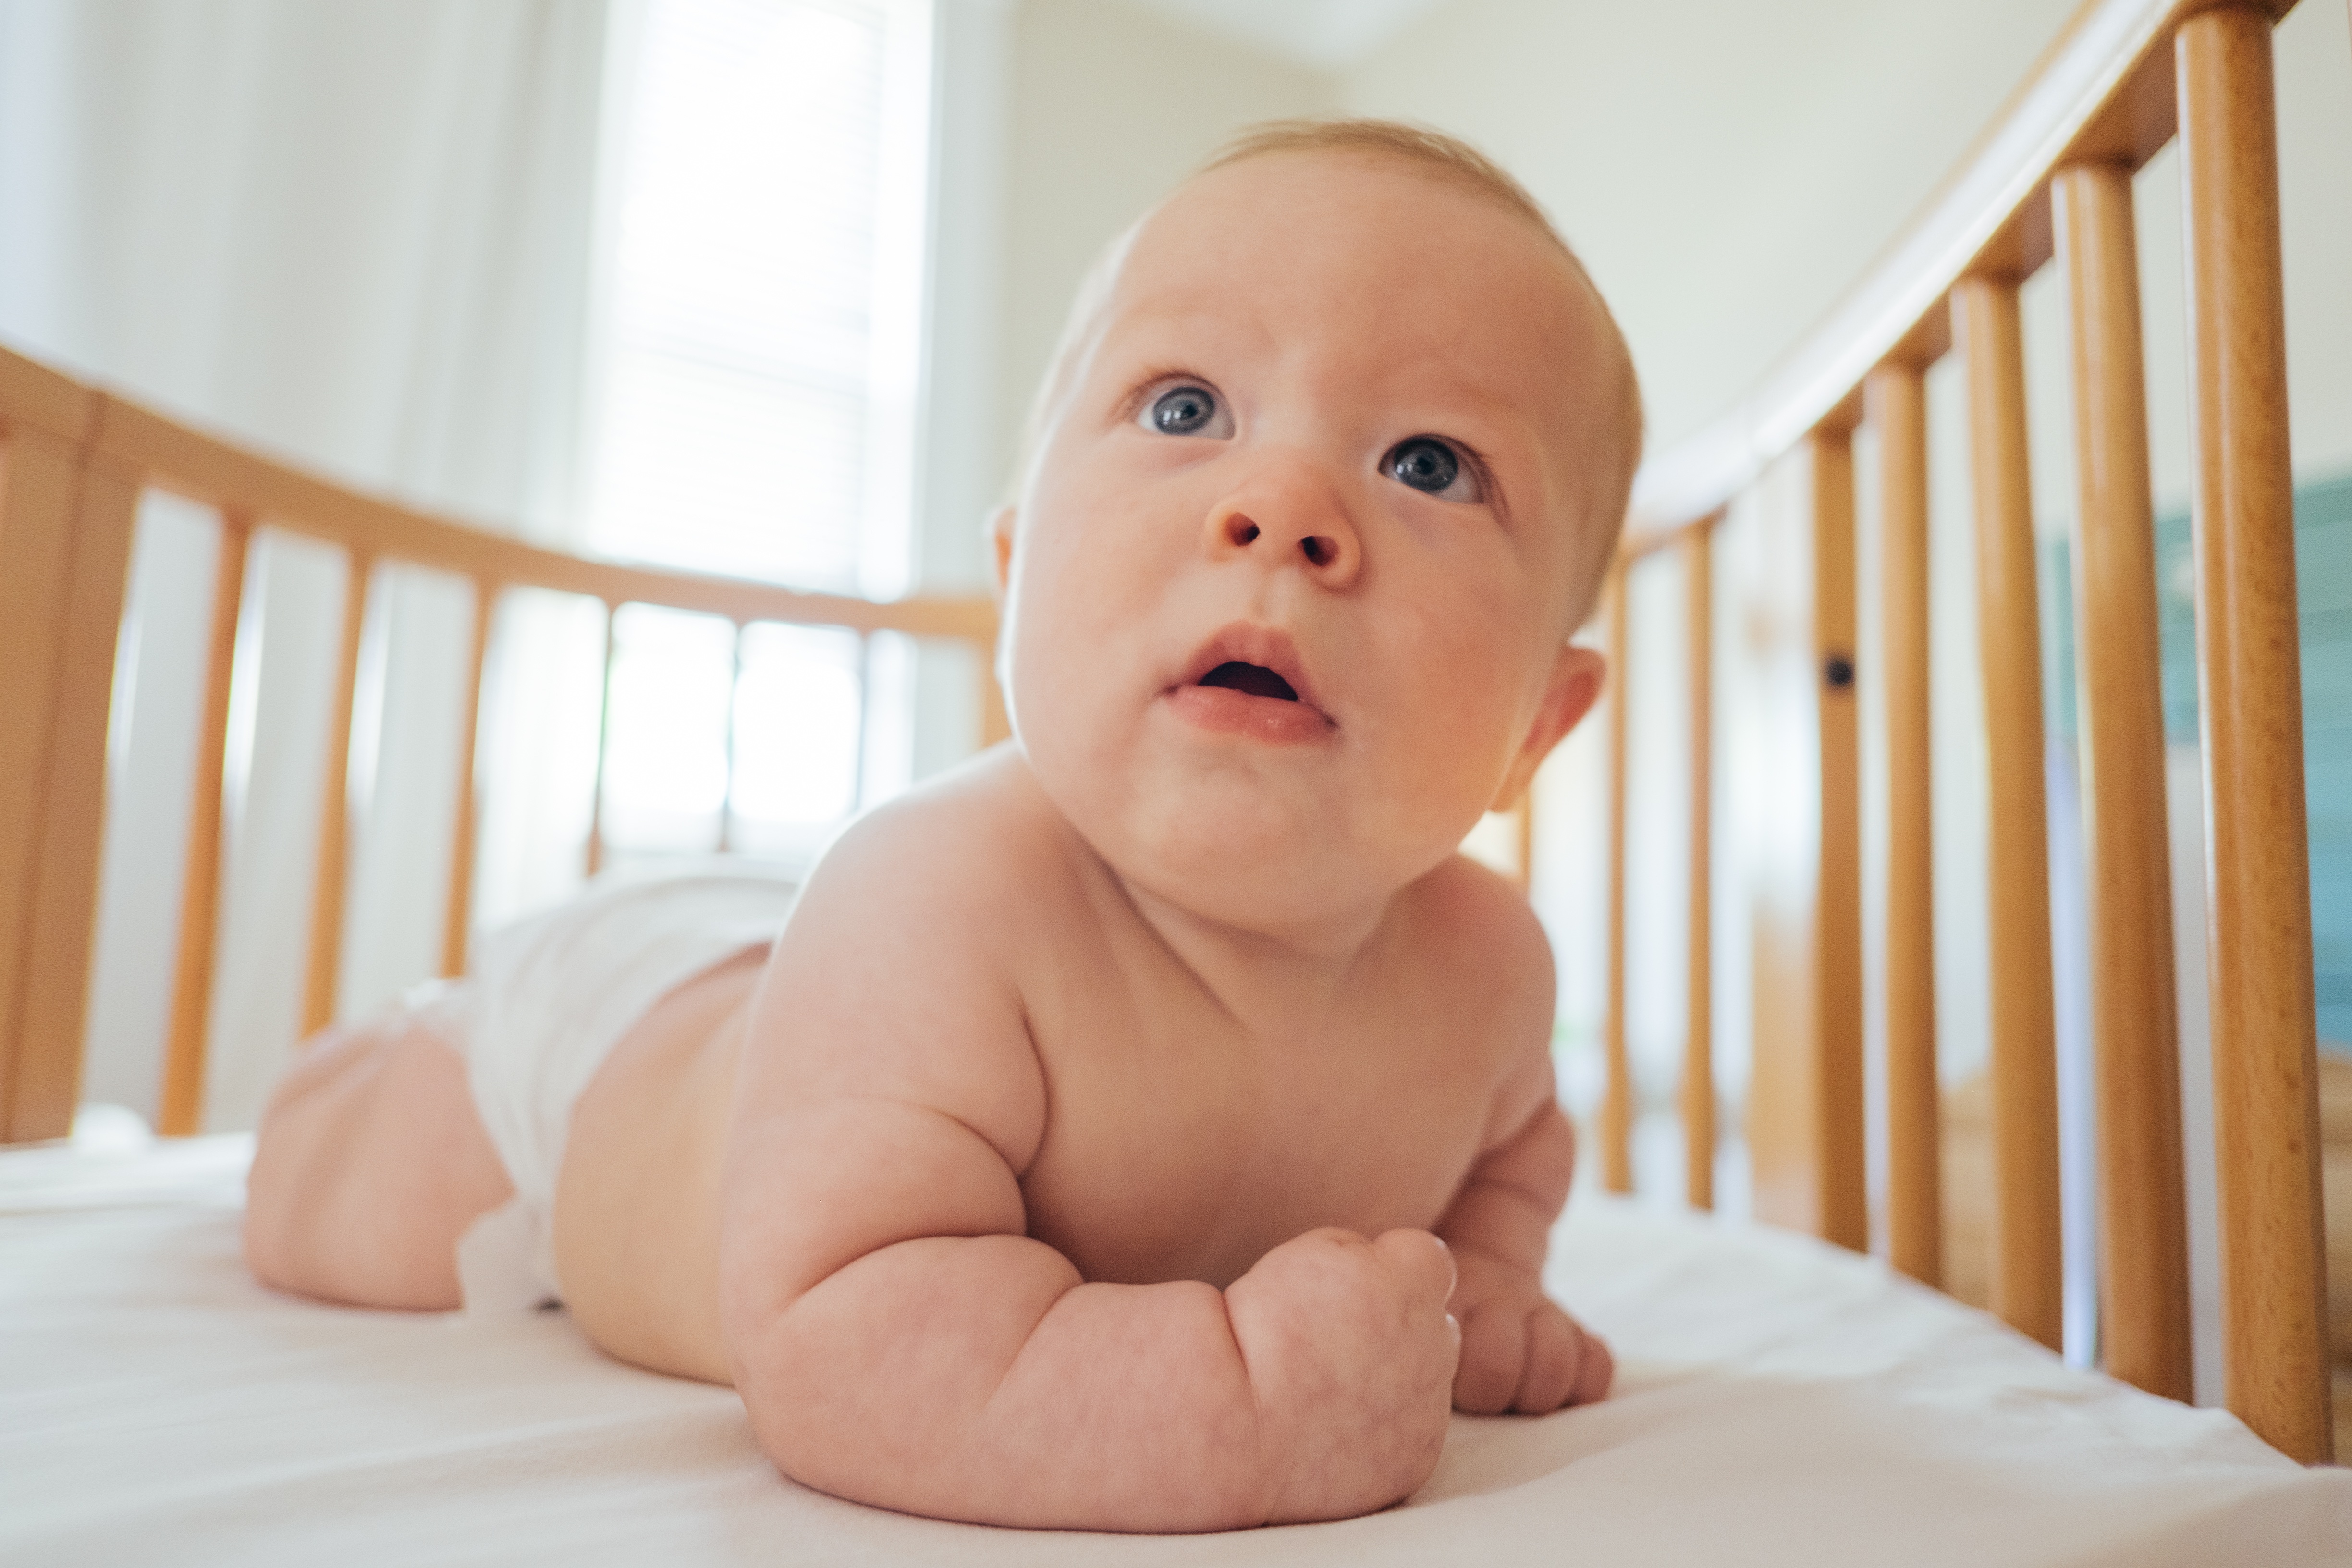
person, child, facial expression, infant, toddler, skin, bathing, human positions